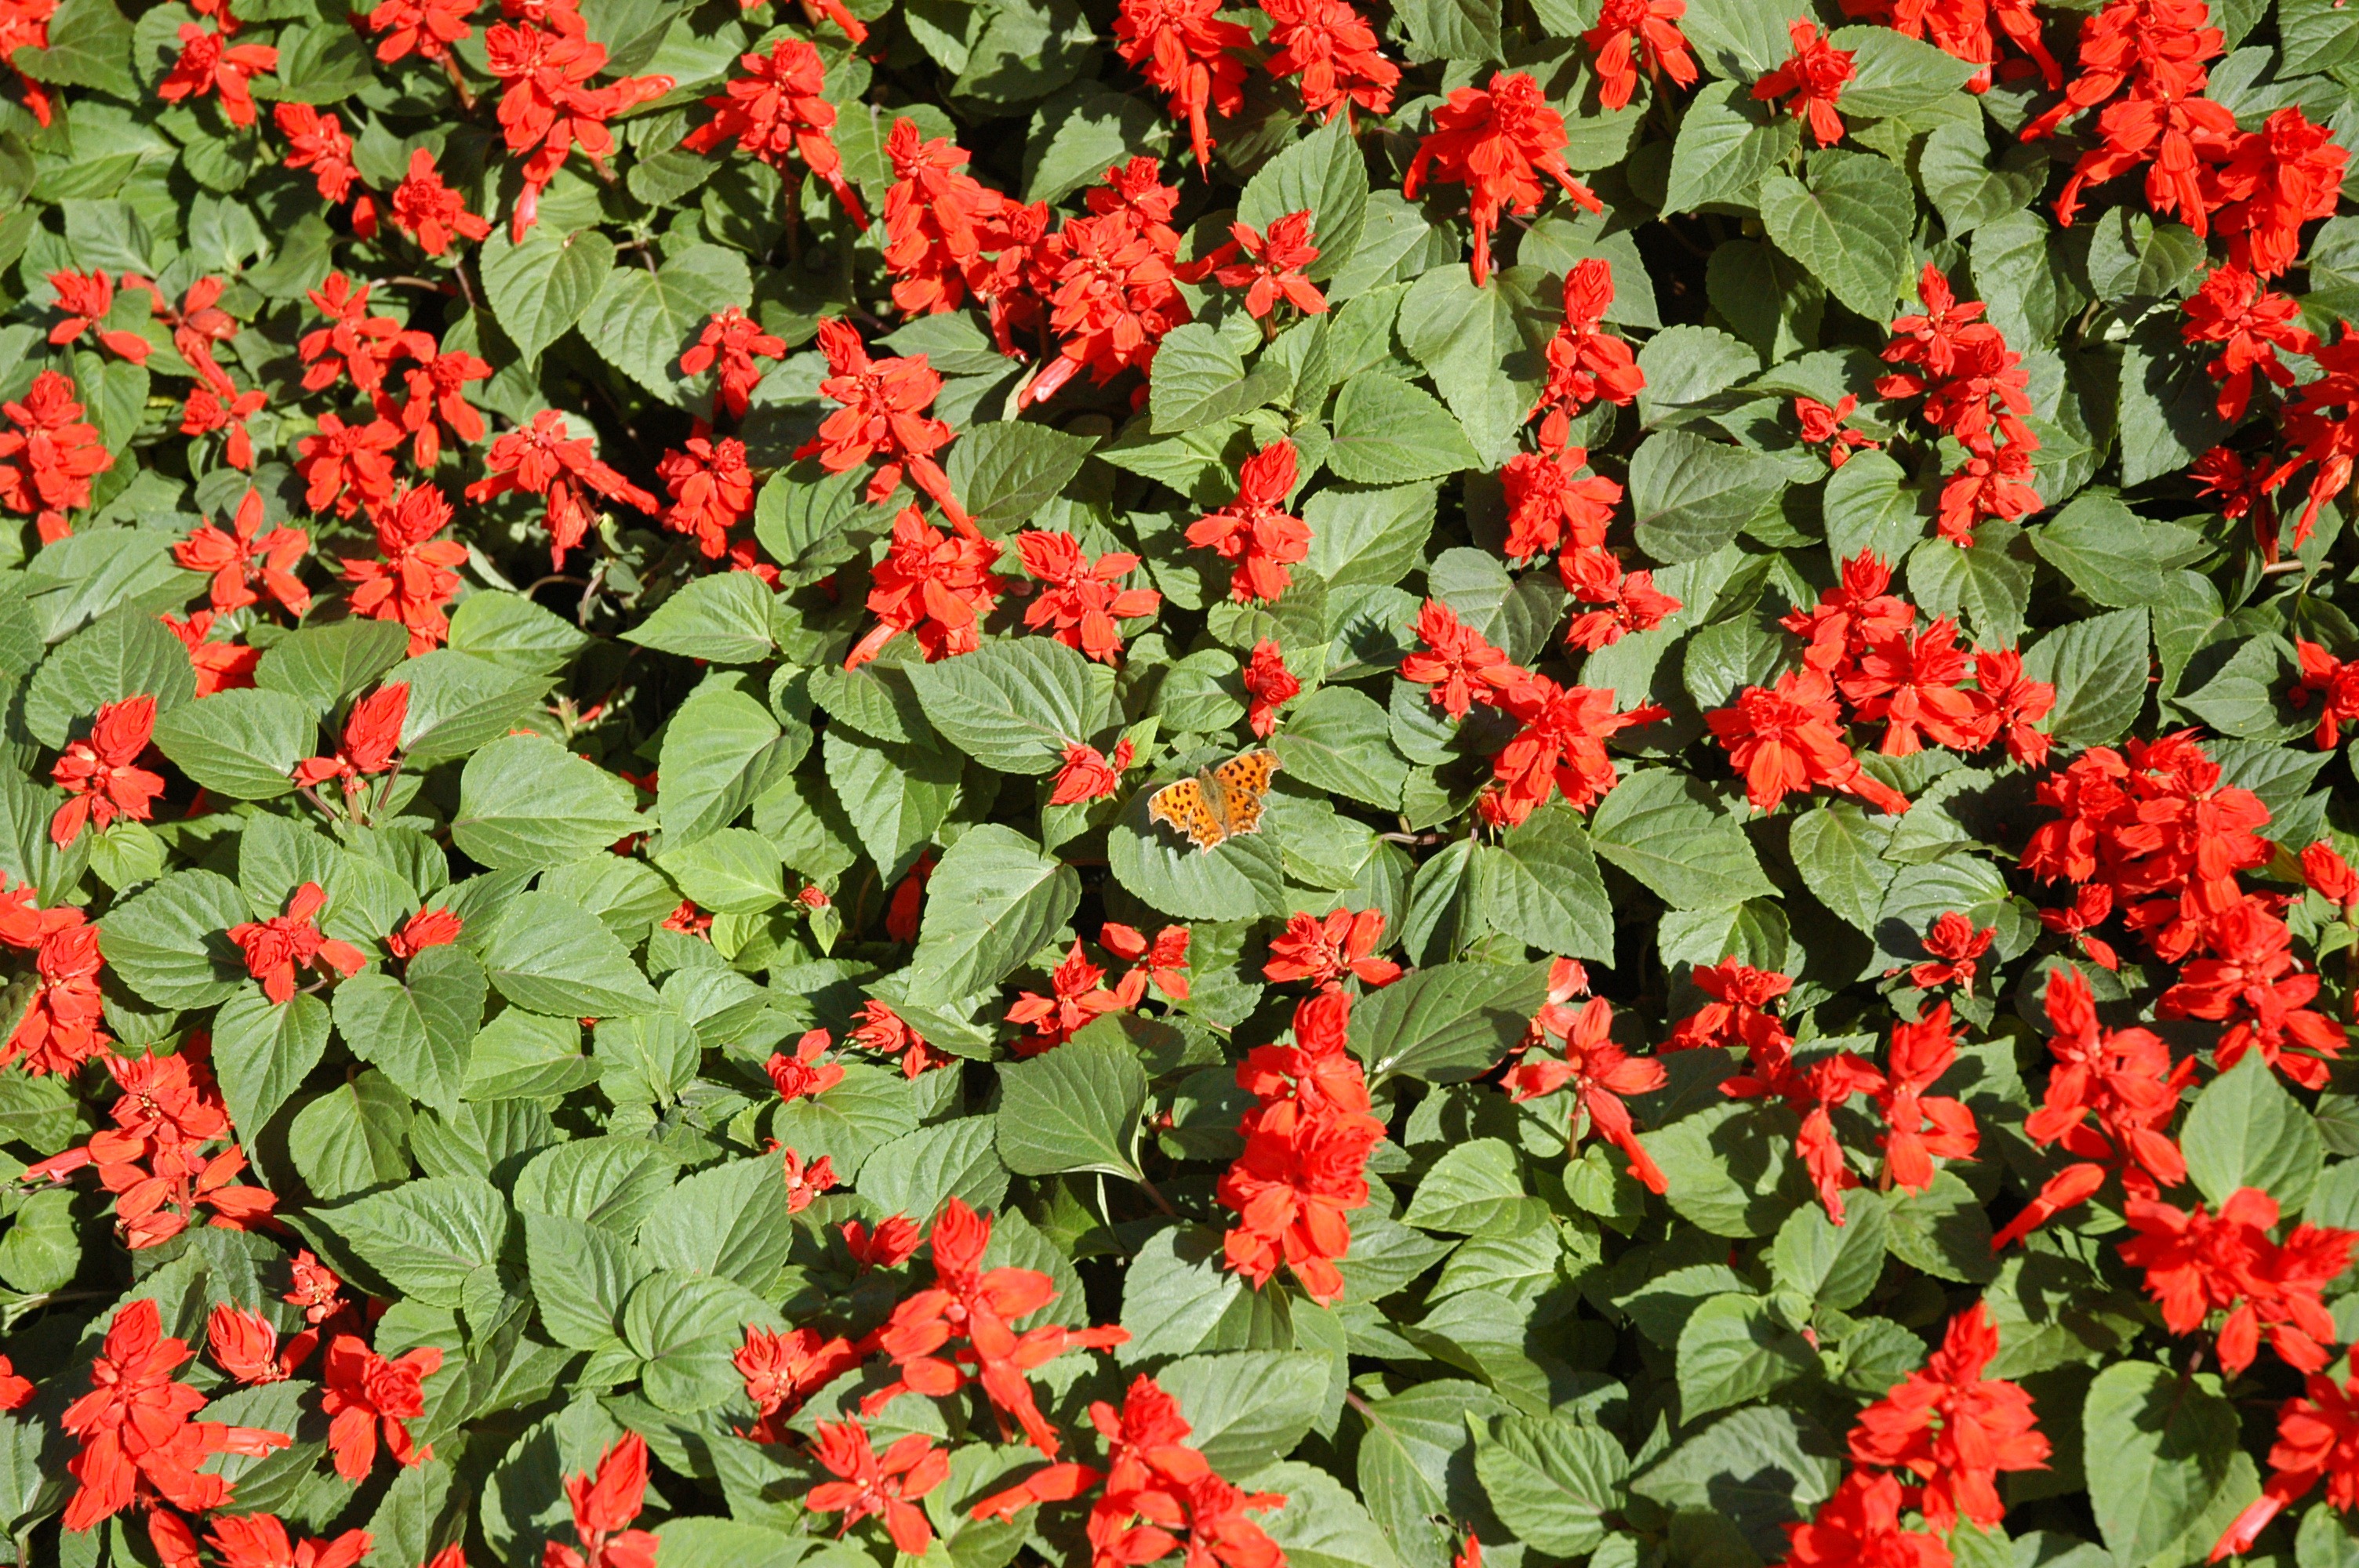
outdoor, blossom, plant, stem, leaf, flower, bloom, floral, environment, red, herb, natural, botany, agriculture, flora, botanical, plants, wildflower, flowers, flower bed, outdoors, vegetation, petals, shrub, wildflowers, horticulture, organic, flowering plant, lantana camara, annual plant, land plant